Raul Brandão Municipal Library

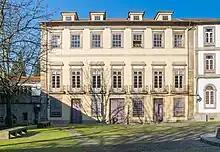
The Raul Brandão Municipal Library, previously known as House of the Carneiros (Casa dos Carneiros).

The Raul Brandão Municipal Library is located in Guimarães, and it has been part of the National Public Reading Network (Rede Nacional de Leitura Pública) since 1987.